Achille Alberti

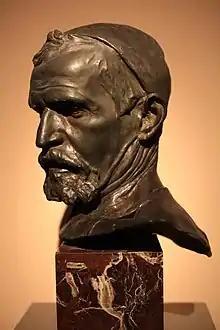

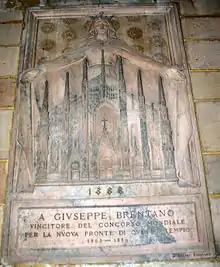
Funeral Monument for Giuseppe Brentano by Alberti. Note the Madonna della Misericordia, the symbol of the "Reverenda Fabbrica del Duomo of Milan".

Born in Milan, where he completed his studies at the Brera Academy under Pietro Magni and Riccardo Ripamonti, he later taught sculpture at that Academy. Like the sculptor Achille D'Orsi, he often depicted genre subjects, but he also completed scenes from classical history. In 1885, he completed the works "Il Catone Uticense" and "Vittime del lavoro".